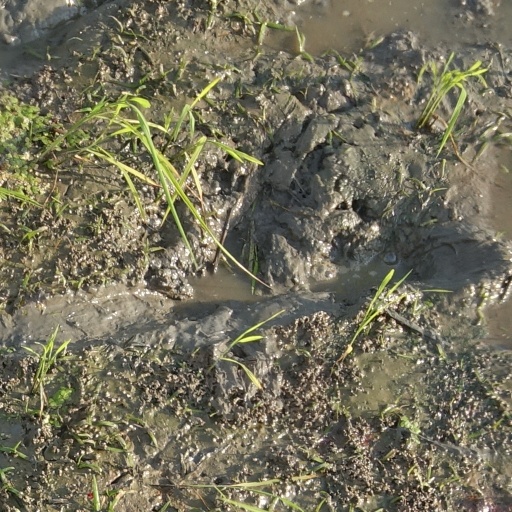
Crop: rice